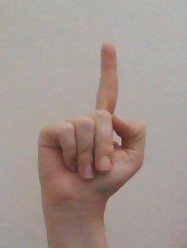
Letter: bb